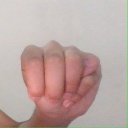
अक्षर: म